Cupcakke

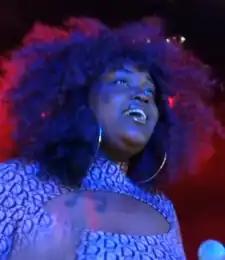
Cupcakke in 2018

In February 2017, Harris released "Cumshot", which served as the lead single to her second studio album. On March 7, English singer-songwriter Charli XCX premiered her song "Lipgloss", which featured Harris. The song was later included on XCX's mixtape, "Number 1 Angel", which was released on March 10.